World Championship Snowmobile Derby

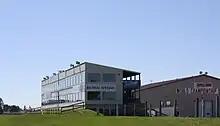
Media tower

The riders with the sixteen fastest qualifying speeds during the Thursday night qualifying race in two heats on Friday night. The top five finishers in the two heats advance to a qualifying race. The top finisher in the ten competitor qualifying race starts on the pole position for the world championship feature on Sunday. The other nine competitors keep their seed for in a series of heat races, quarterfinals, semi-finals and consolation races to qualify for the Sunday world championship event.